Princess Alexandra, 2nd Duchess of Fife

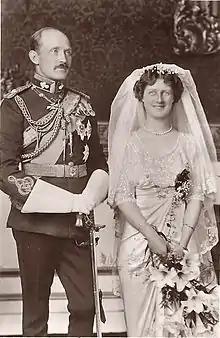
The wedding day of Prince Arthur of Connaught and Princess Alexandra, Duchess of Fife

On 15 October 1913, Princess Alexandra married her first cousin, once removed, Prince Arthur of Connaught at the Chapel Royal, St. James's Palace, London.